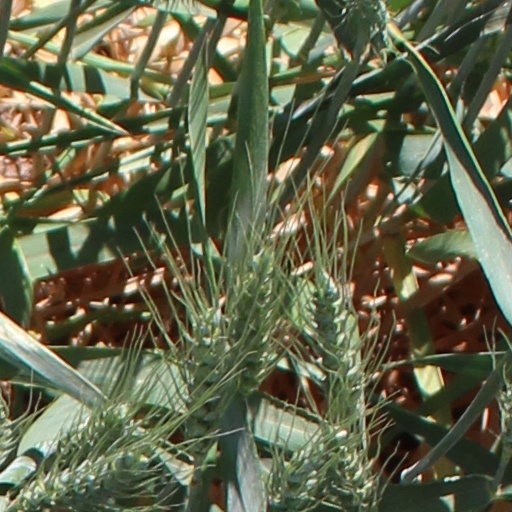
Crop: wheat